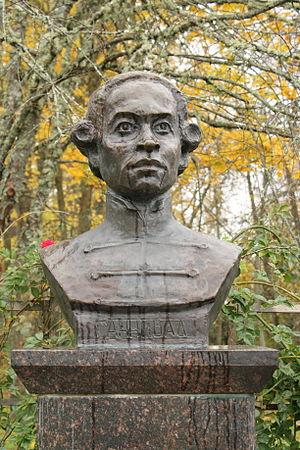
Les Afro-Russes, également
Abraham Hannibal ou Hanibal est secrétaire personnel de l'empereur Pierre le Grand puis militaire afro-russe, né en 1696 en Afrique et mort le 14 mai 1781 à Saint-Pétersbourg.